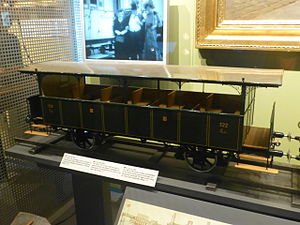
Det Sjællandske Jernbaneselskab / Driften
Nogle af de sidste vogne SJS anskaffede var åbne skovvogne til Klampenborgbanen i 1880.
Det Sjællandske Jernbaneselskab var et jernbaneselskab, der byggede og drev de første jernbaner på Sjælland. Det blev oprettet for at drive den første jernbane i det danske kongerige fra København til Roskilde, der indviedes i 1847.